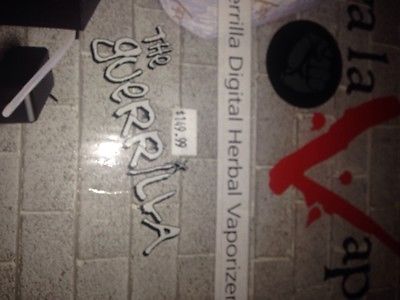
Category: table